Xavier Navarrot

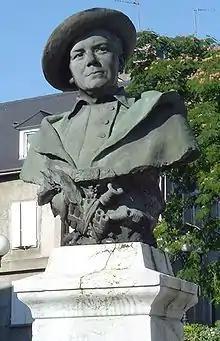
Bust of Navarrot in Oloron-Sainte-Marie

Jean-François Xavier Navarrot was an Occitan language poet from Béarn.